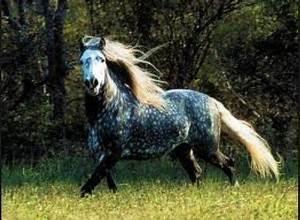
horse